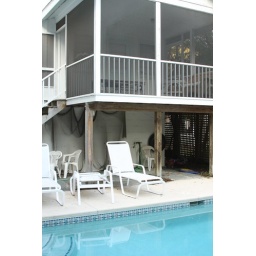
Guest house in back. Walk to coast gaurd beach via Bruce Dr- LOOOONG way over the dunes to the beach....LOOOOOONG way....